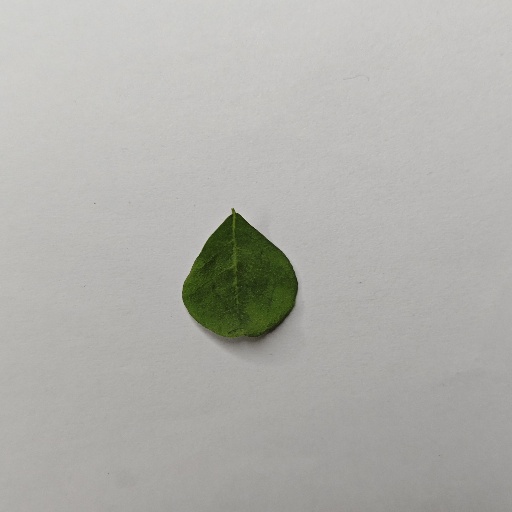
Species: Sojina
Leaf condition: Healthy Leaf